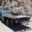
Label: truck